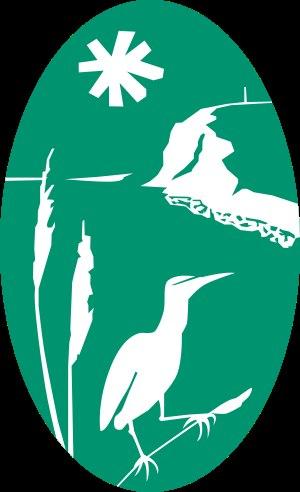
Le parc naturel régional des caps et marais d'Opale se situe dans le département français du Pas-de-Calais, en région Hauts-de-France, entre les villes de Calais, Saint-Omer, Boulogne-sur-Mer et Étaples. Il constitue l'un des quatre parcs naturels régionaux de cette région. Il est né en mars 2000 du regroupement des parcs du Boulonnais et de l'Audomarois. Le syndicat mixte qui gère le parc associe, fin 2013, 154 communes adhérentes et 5 communes associées, six intercommunalités, cinq organismes consulaires, le département et la région. Sa direction est présidée depuis le 19 mai 2016 par le maire de Wirwignes, Philippe Leleu.